Gisund Bridge

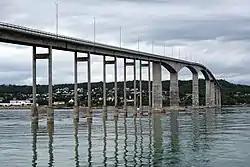
View of the bridge

Gisund Bridge is a cantilever road bridge on Norwegian County Road 86 in Senja Municipality in Troms county, Norway. The bridge crosses the Gisundet strait from the town of Finnsnes on the mainland to the village of Silsand on the island of Senja. The bridge has 25 spans, the main span being long. The maximum clearance to the sea below the bridge is . Gisund Bridge was opened on 23 June 1972.